Amber

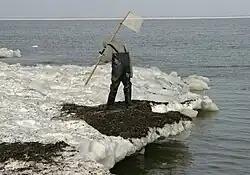
Fishing for amber on the coast of Baltic Sea. Winter storms throw out amber nuggets. Close to Gdańsk, Poland.

Earlier Pliny says that Pytheas refers to a large island—three days' sail from the Scythian coast and called Balcia by Xenophon of Lampsacus (author of a fanciful travel book in Greek)—as "Basilia"—a name generally equated with "Abalus". Given the presence of amber, the island could have been Heligoland, Zealand, the shores of Gdańsk Bay, the Sambia Peninsula or the Curonian Lagoon, which were historically the richest sources of amber in northern Europe. There were well-established trade routes for amber connecting the Baltic with the Mediterranean (known as the "Amber Road"). Pliny states explicitly that the Germans exported amber to Pannonia, from where the Veneti distributed it onwards.